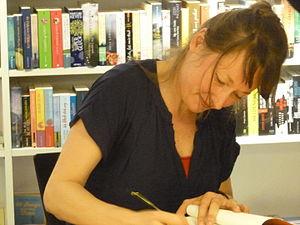
Barbara Yelin est une auteure allemande de bandes dessinées, née le 26 juillet 1977 à Munich. Elle a étudié le dessin à la Hochschule für Angewandte Wissenschaften de Hambourg, dont elle est diplômée en 2004.